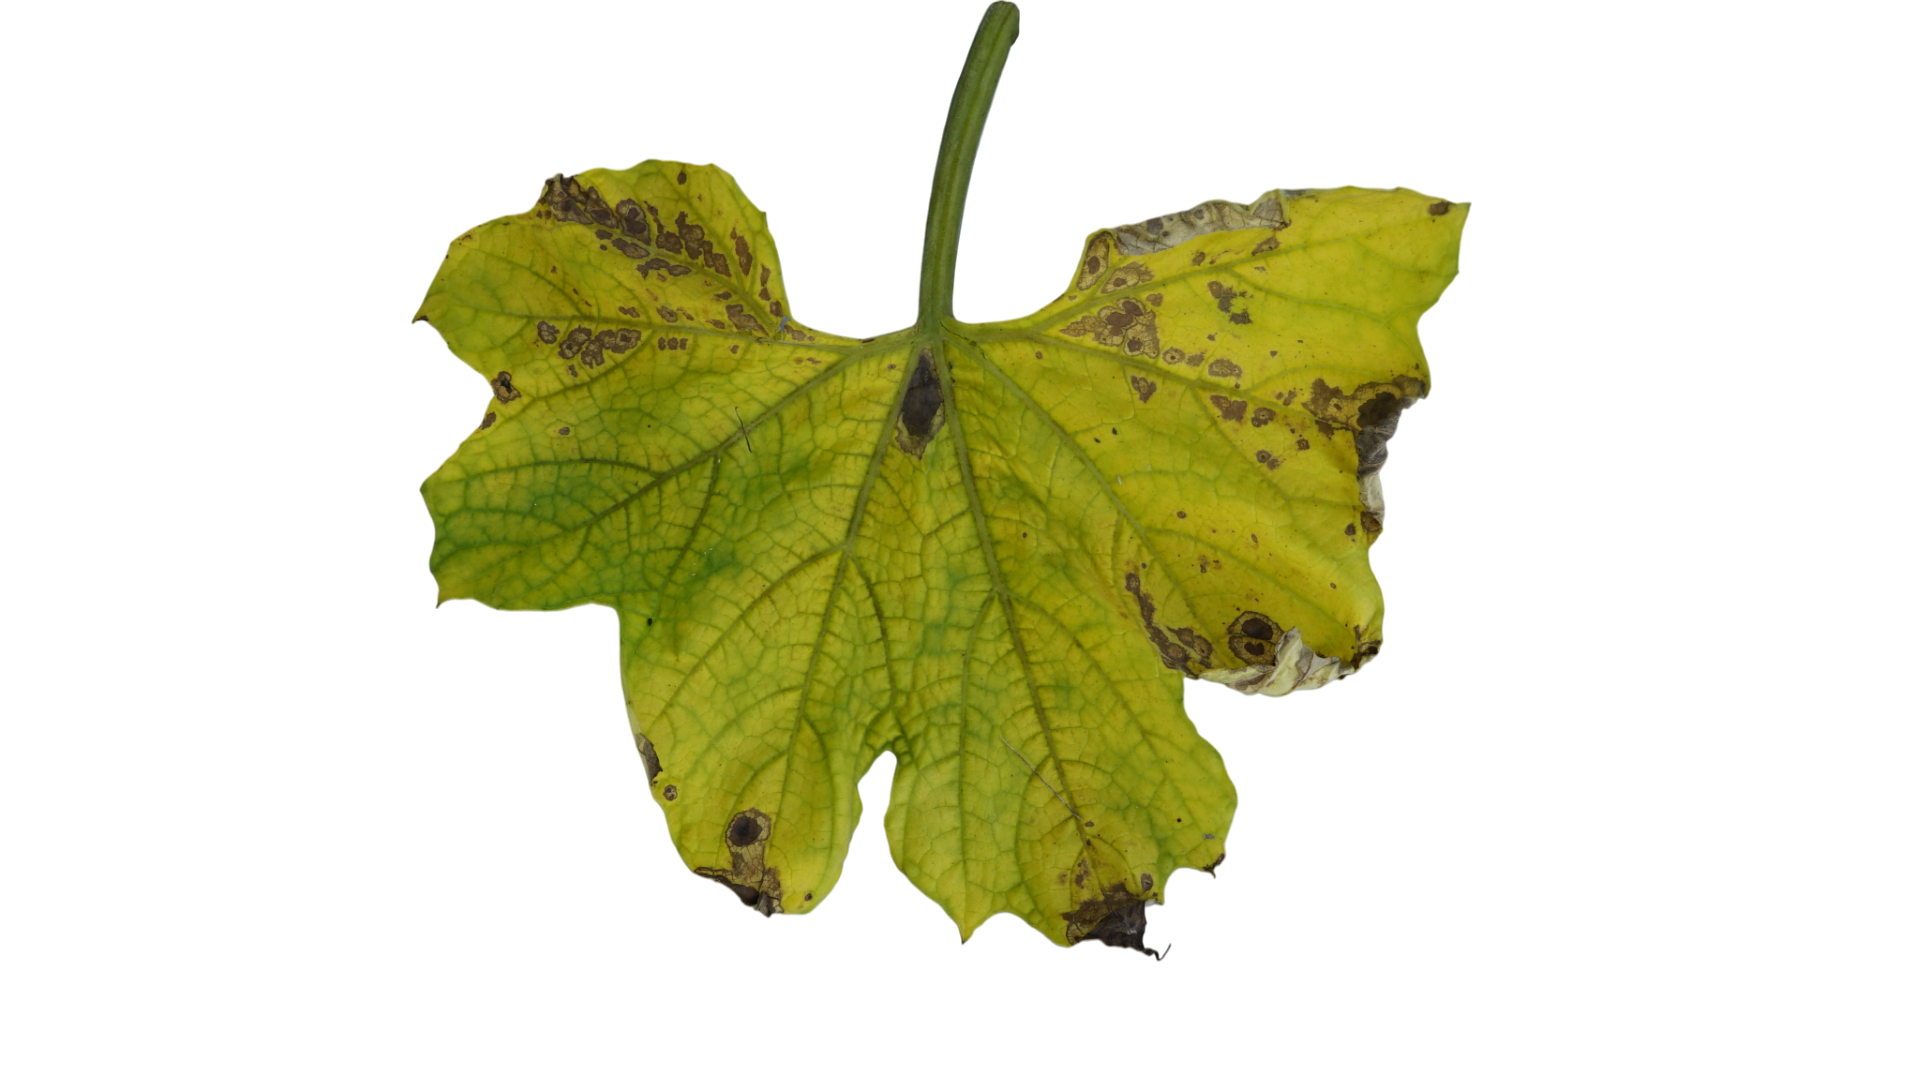
Crop: Bottle Gourd
Label: Downy_Mildew